James Underdown

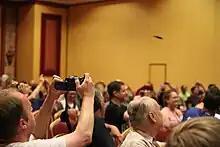
UFoto at TAM9 What you want to show in image

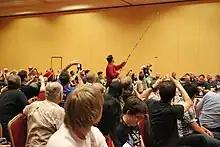
How it is done

Underdown created the Steve Allen Theater in 2002 and hired Amit Itelman to be its founding artistic director soon after. According to the NY Times, "...the Steve Allen Theater is not just any theater...it is known for its willingness to embrace controversy. (In June -- 6/6/06 to be exact -- it held a Satanic High Mass for leather and tuxedo-clad devil-worshippers.)"